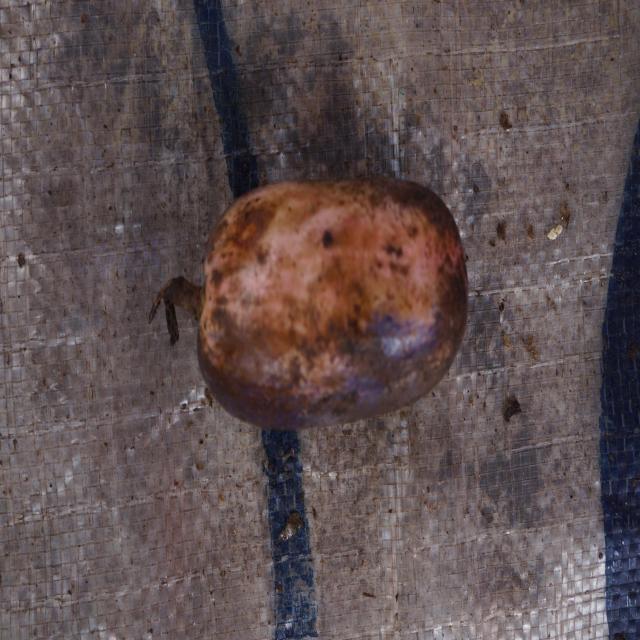
Plum grade: rotten